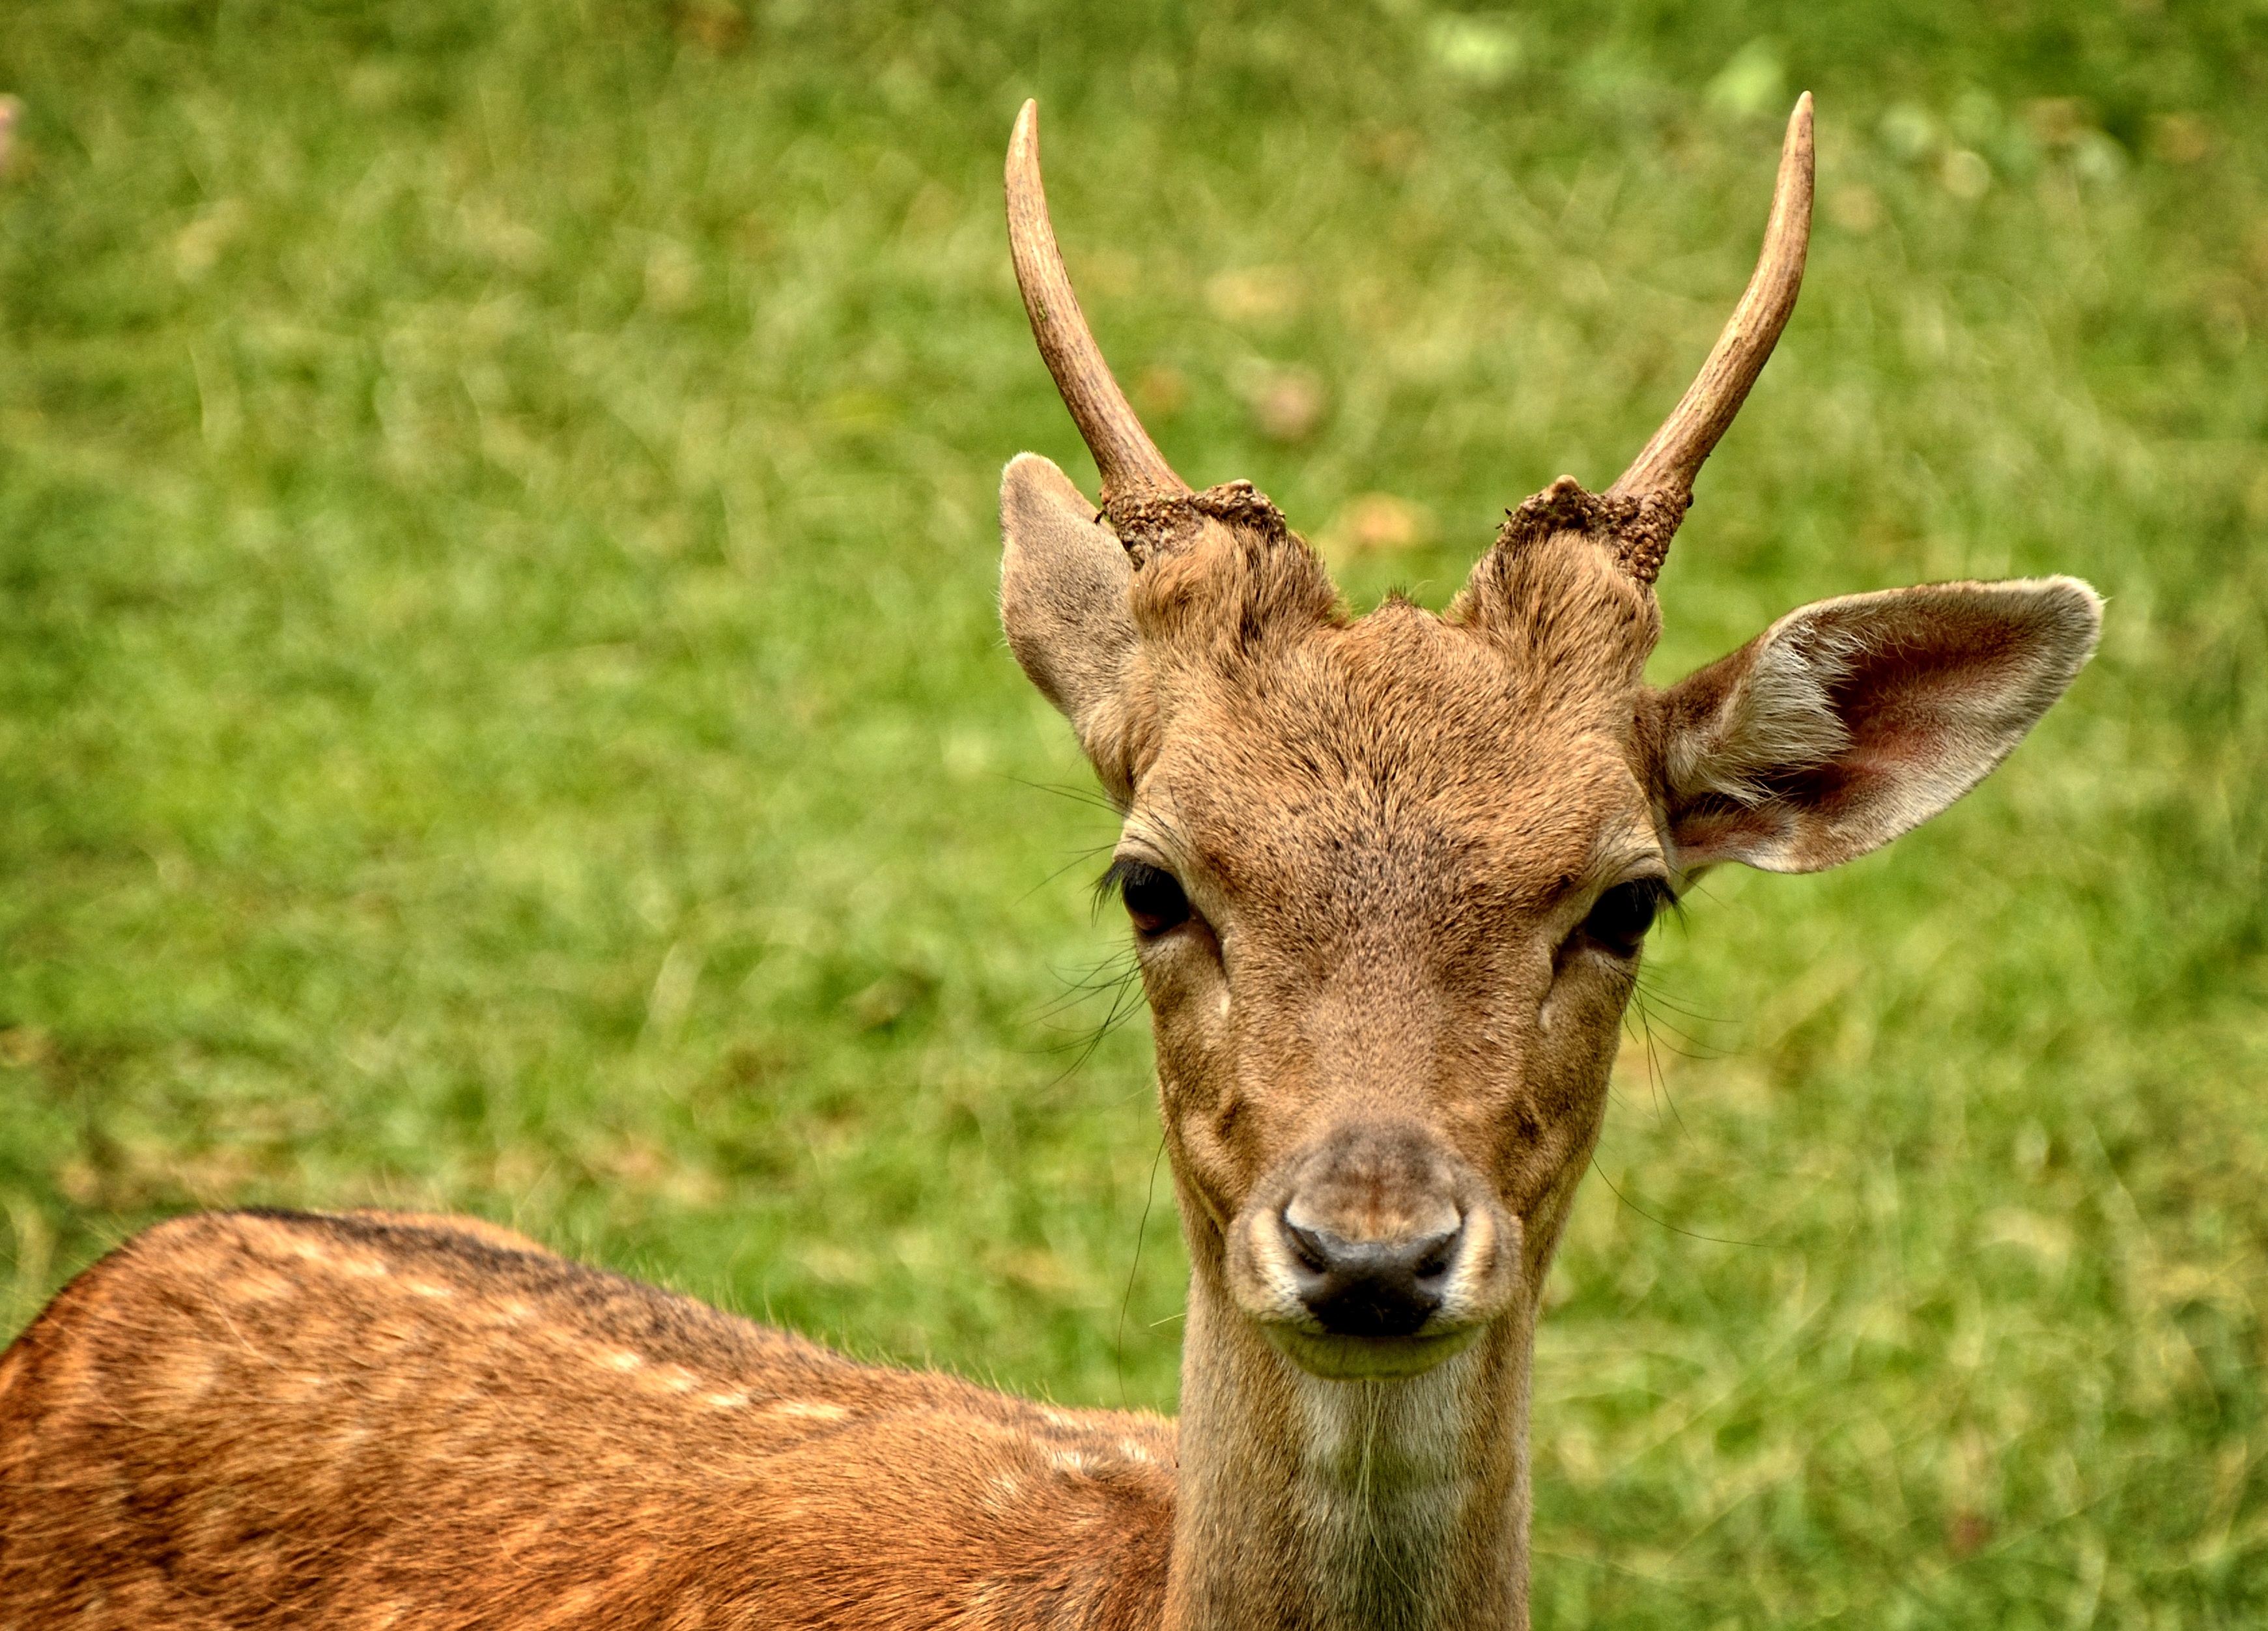
prairie, female, wildlife, deer, horn, livestock, mammal, fauna, wild animal, face, grassland, ears, head, vertebrate, ruminant, fallow deer, horned, dama dama, white tailed deer, damtier